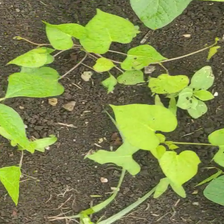
Weed species: Obscure_morning _glory(Ipomoea obscura)